Doris Totten Chase

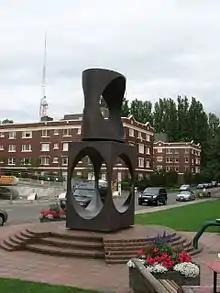
"Changing Form" sculpture in Seattle's Kerry Park

An early steel sculpture, the tall "Changing Form", was commissioned for Kerry Park on Queen Anne Hill, in 1971.